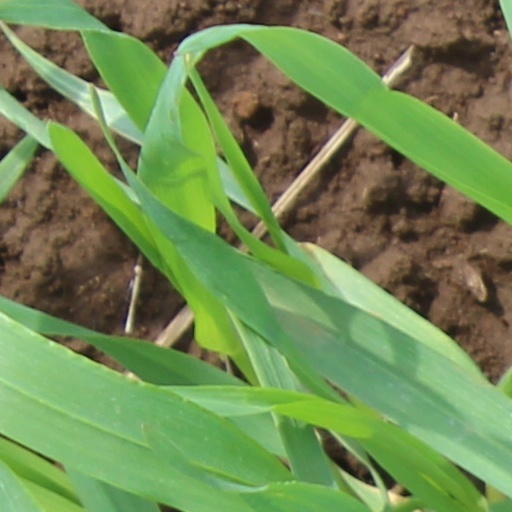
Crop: wheat